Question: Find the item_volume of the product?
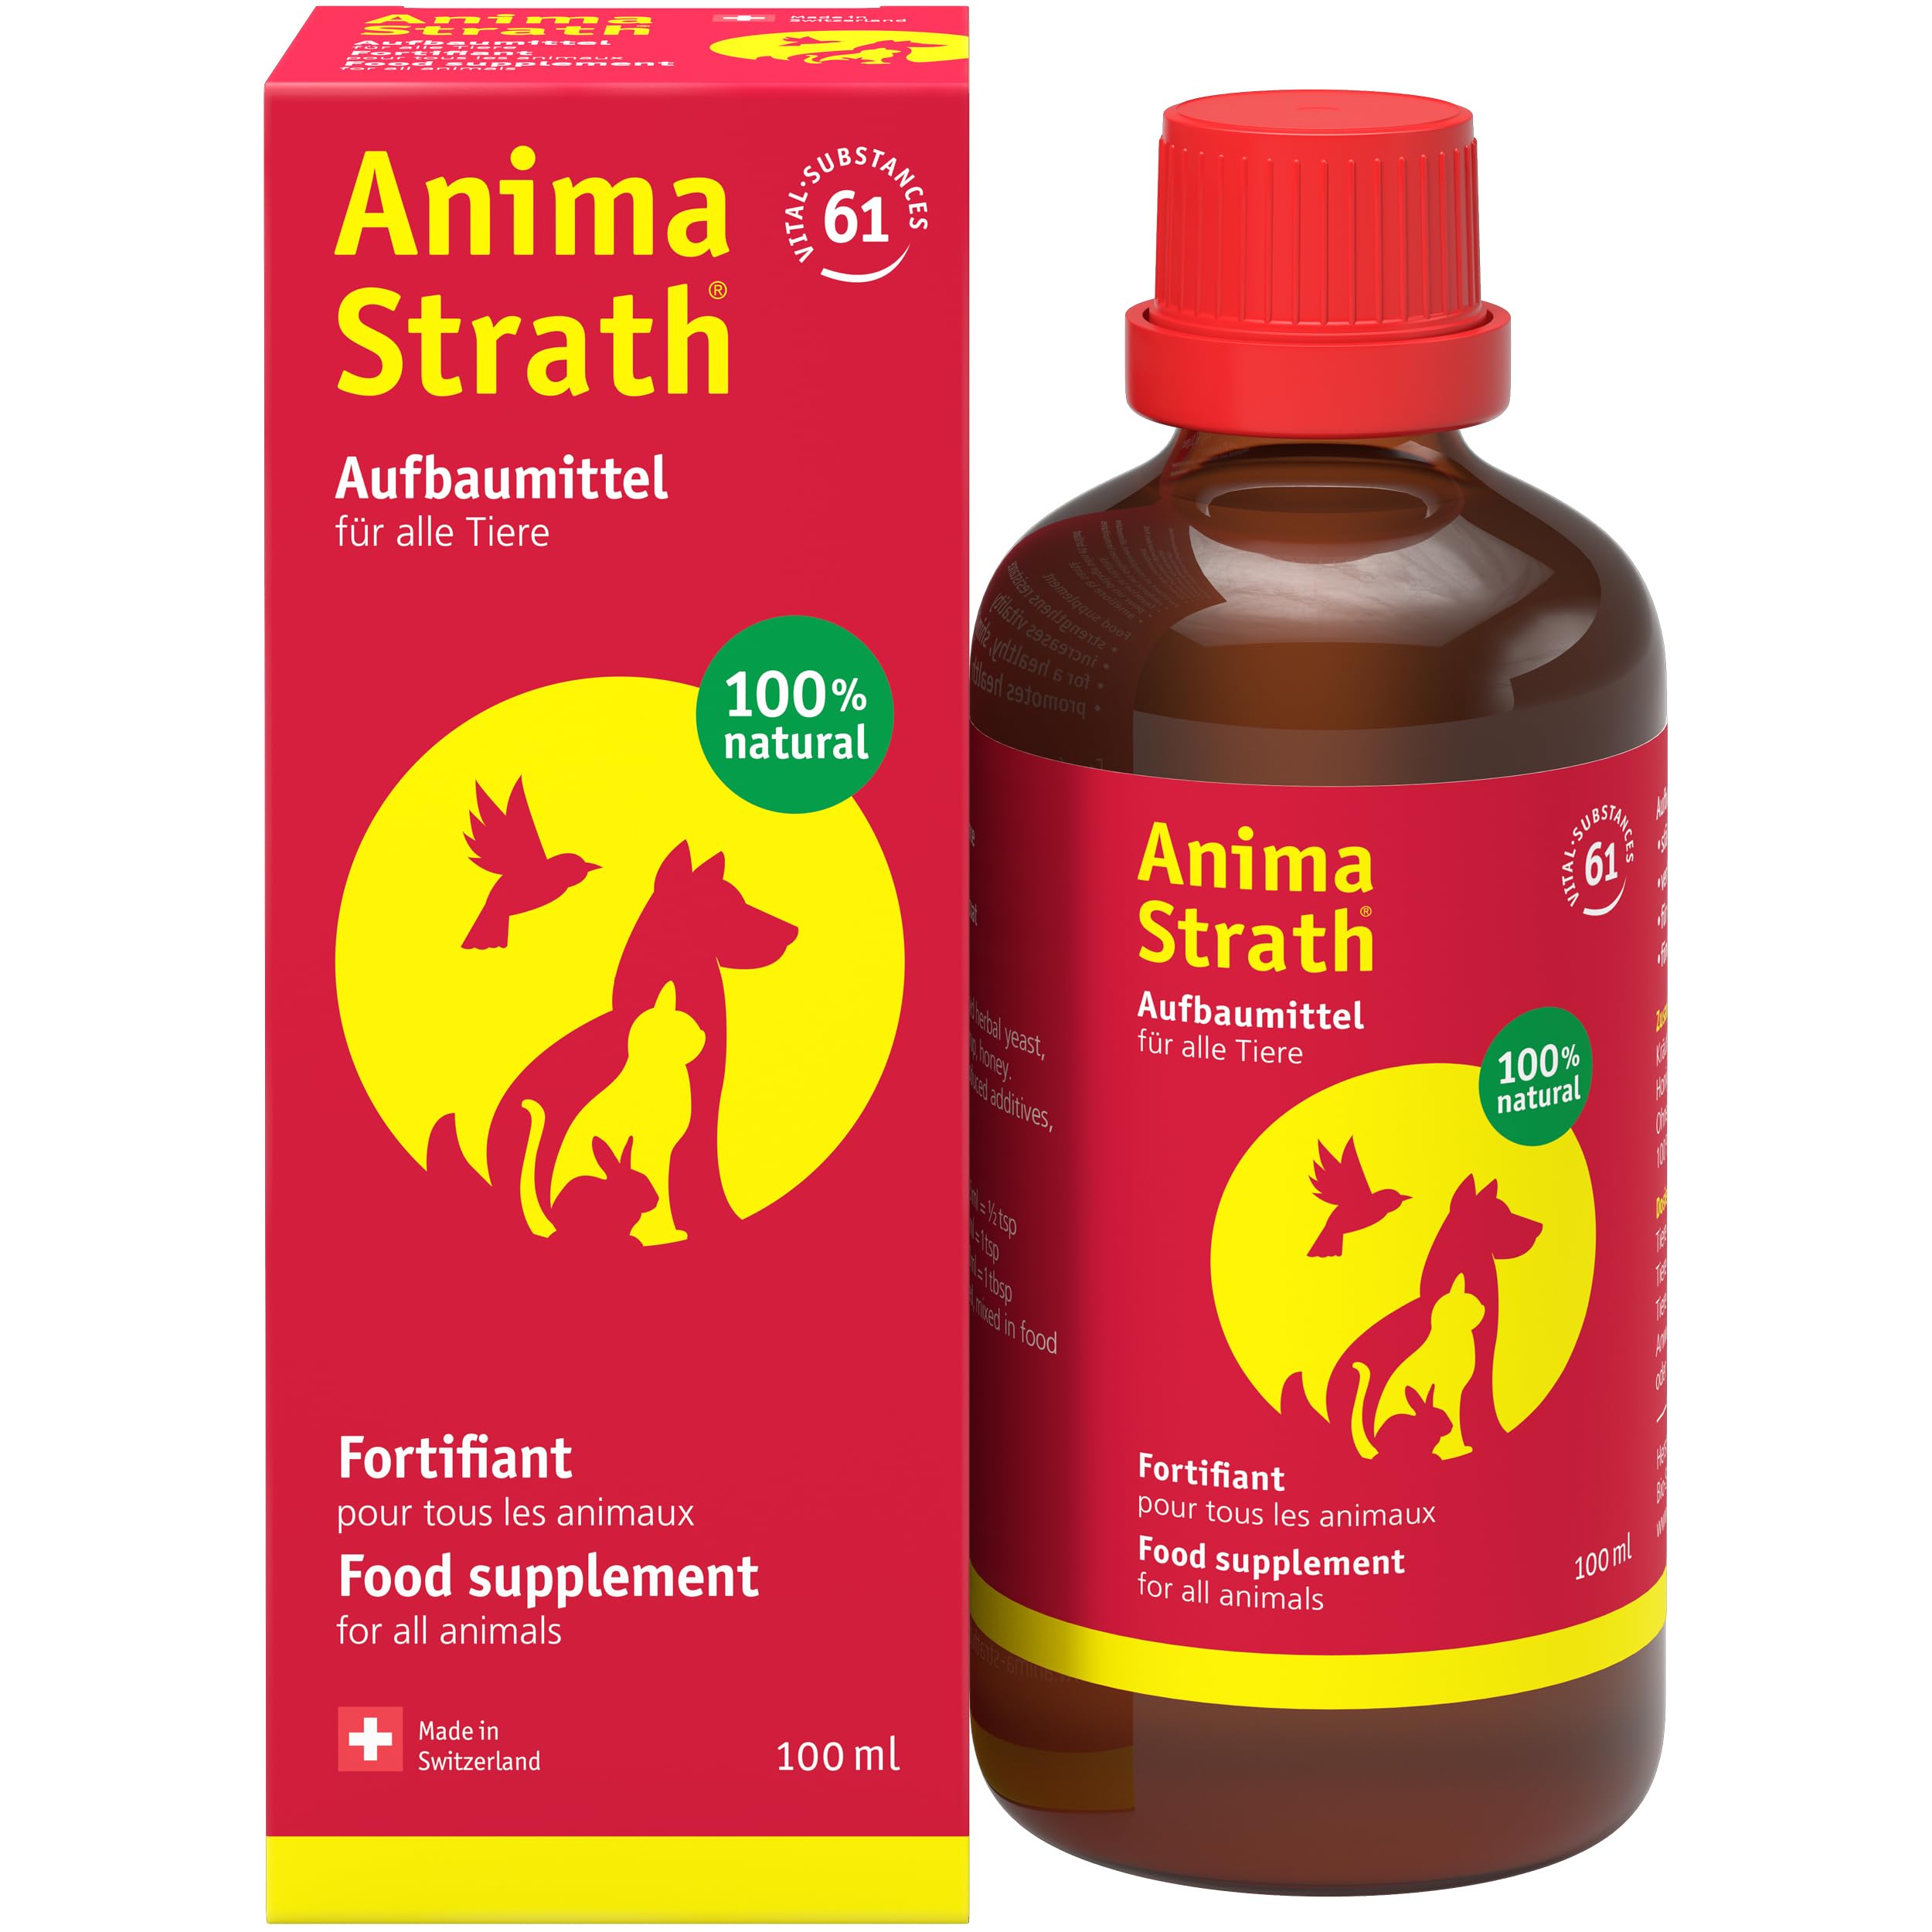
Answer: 100.0 millilitre